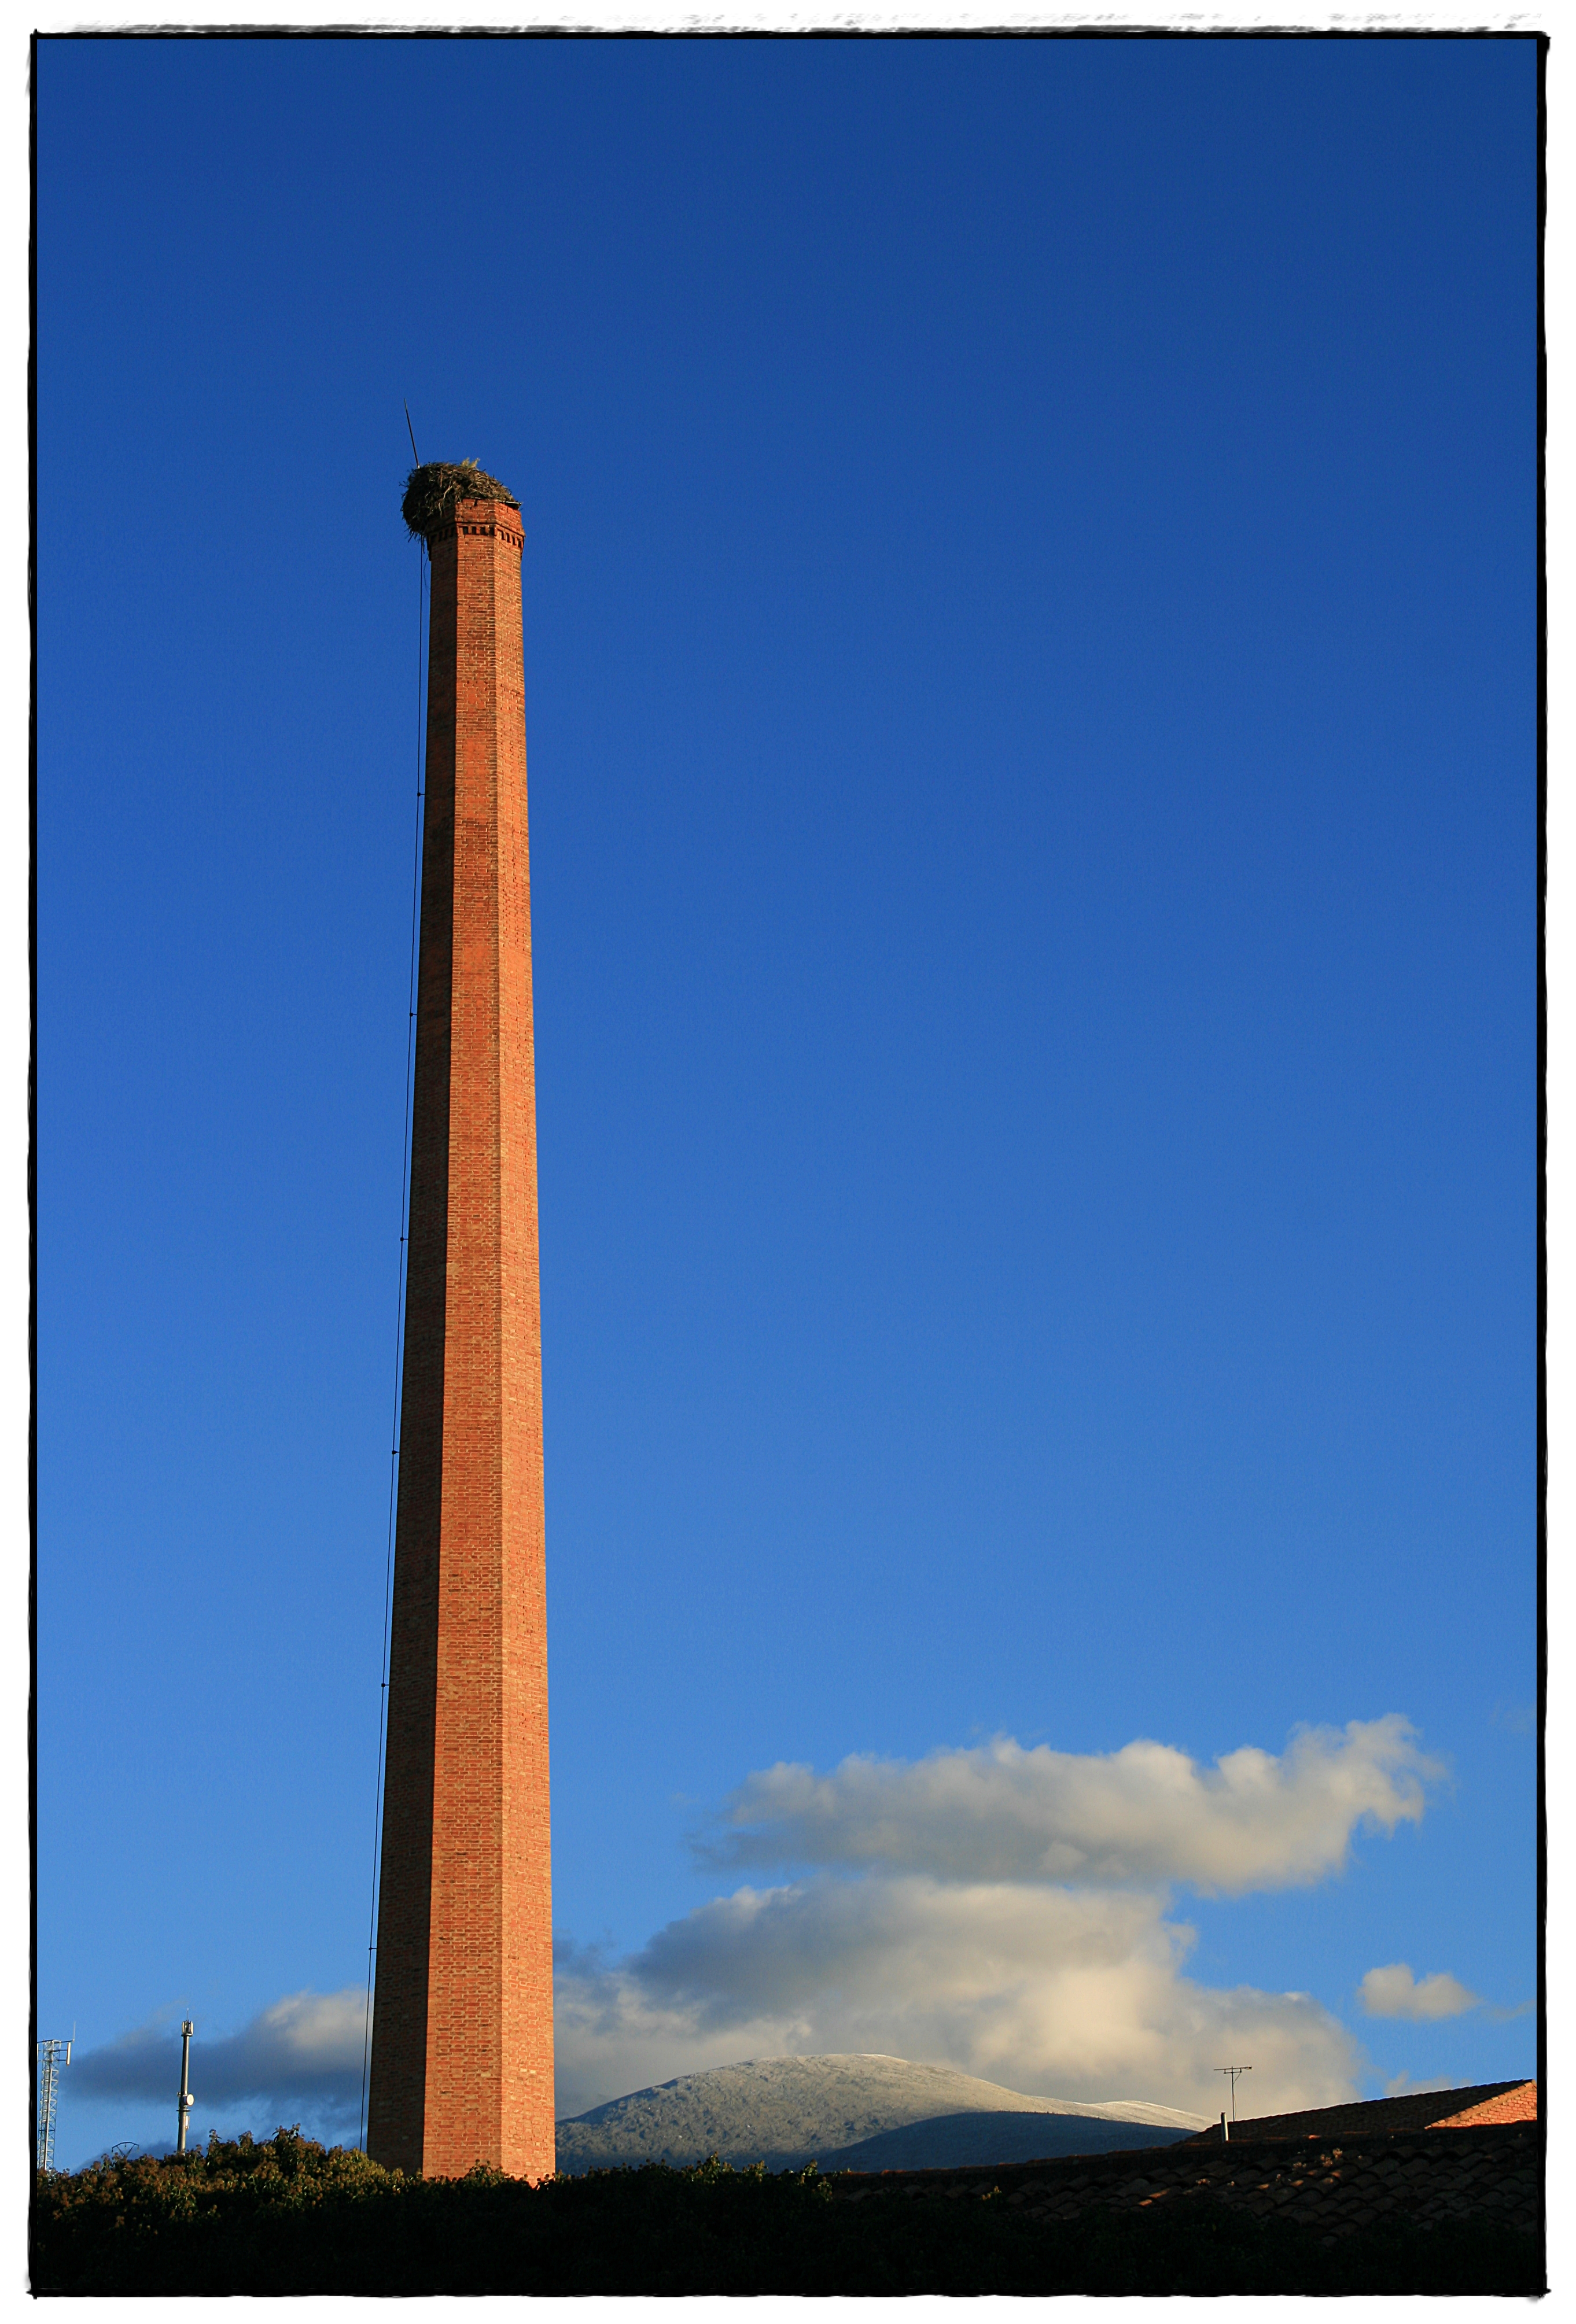
wind, tower, chimenea, soria, agreda, moncayo, tejera